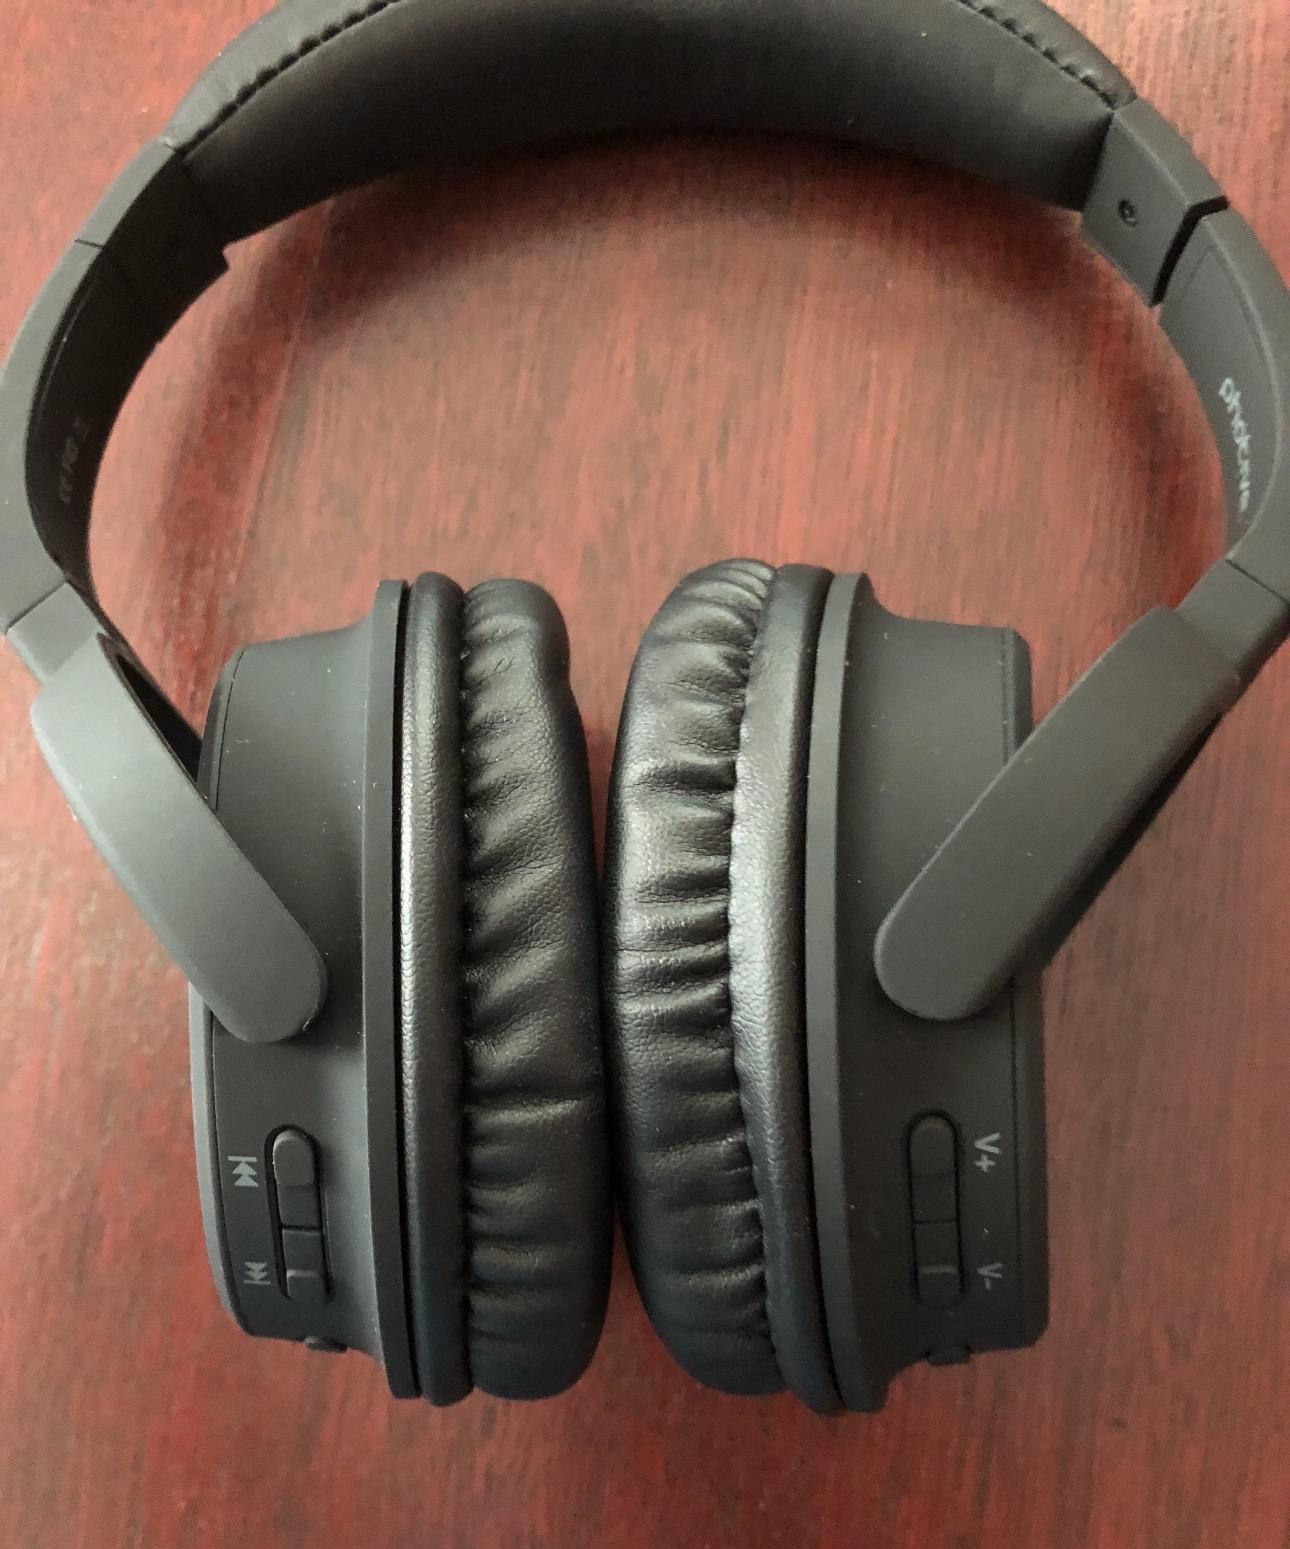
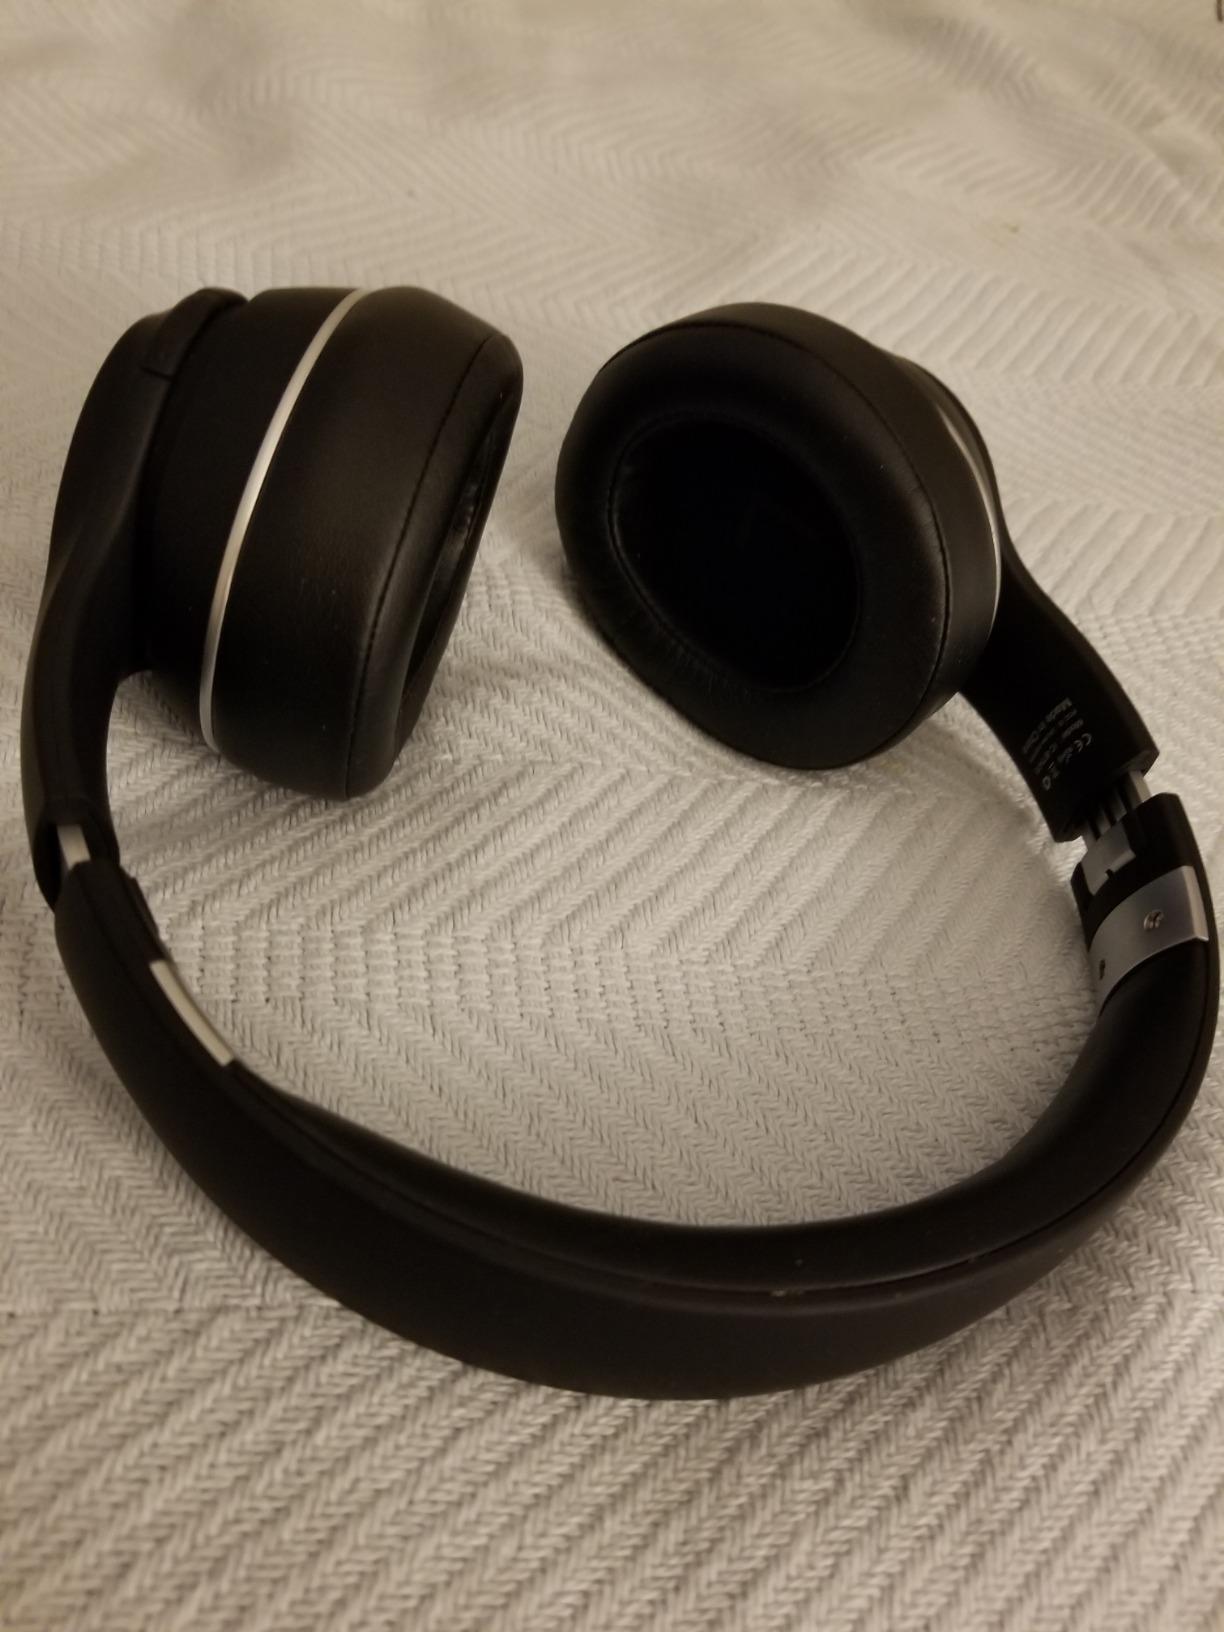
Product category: headphones
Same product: no